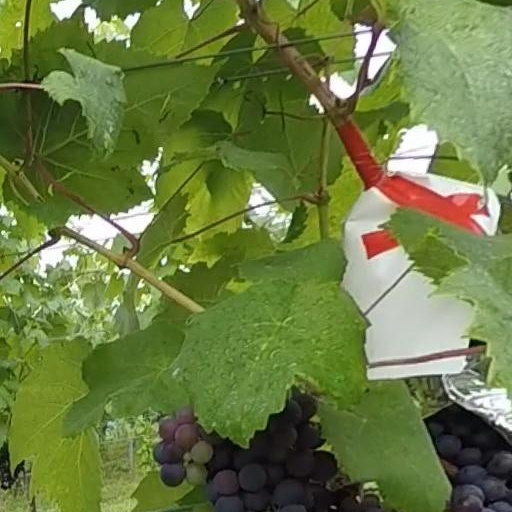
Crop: grape